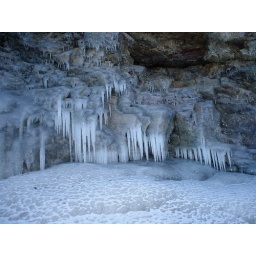
Ice formations on the black rocks in Presque Isle Park, outside of Marquette, MI